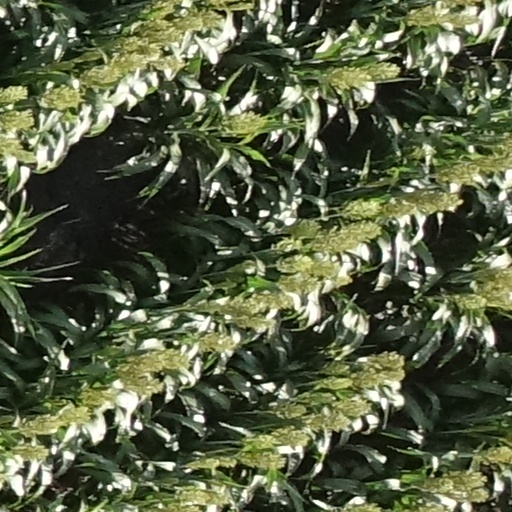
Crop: sorghum